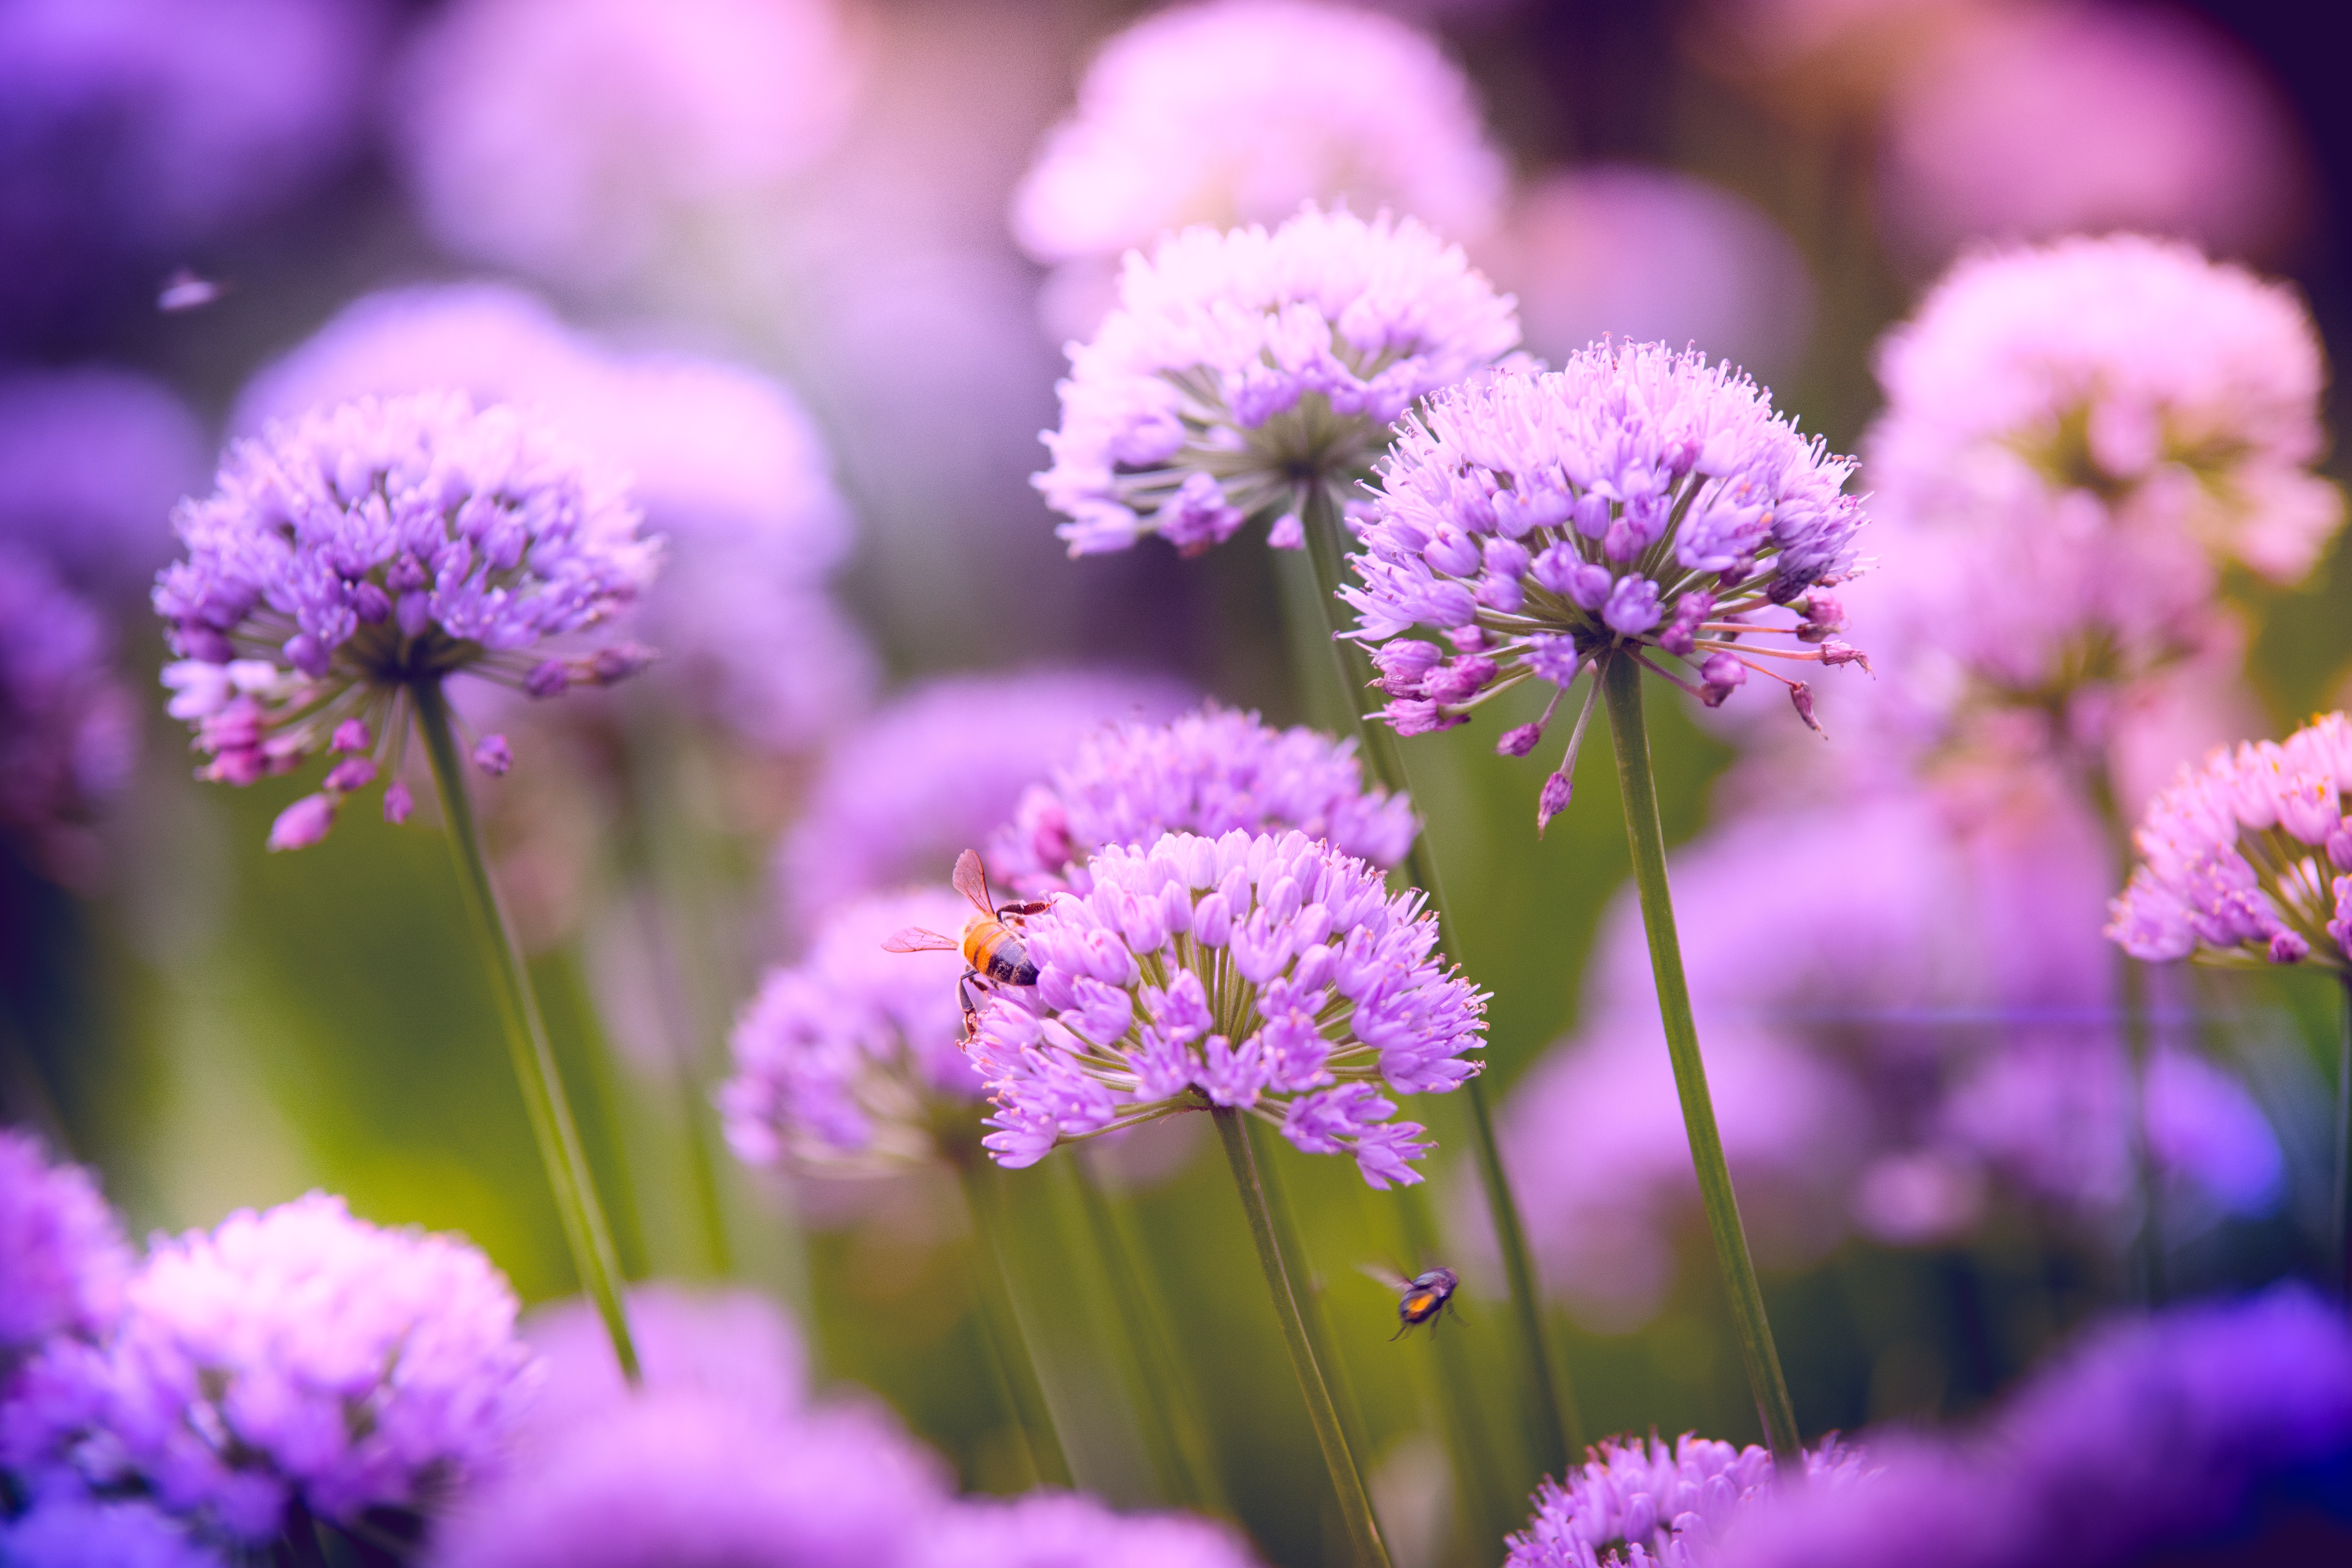
flowering plant, flower, purple, plant, violet, lavender, lilac, pink, spring, allium, petal, amaryllis family, wildflower, herb, annual plant, perennial plant